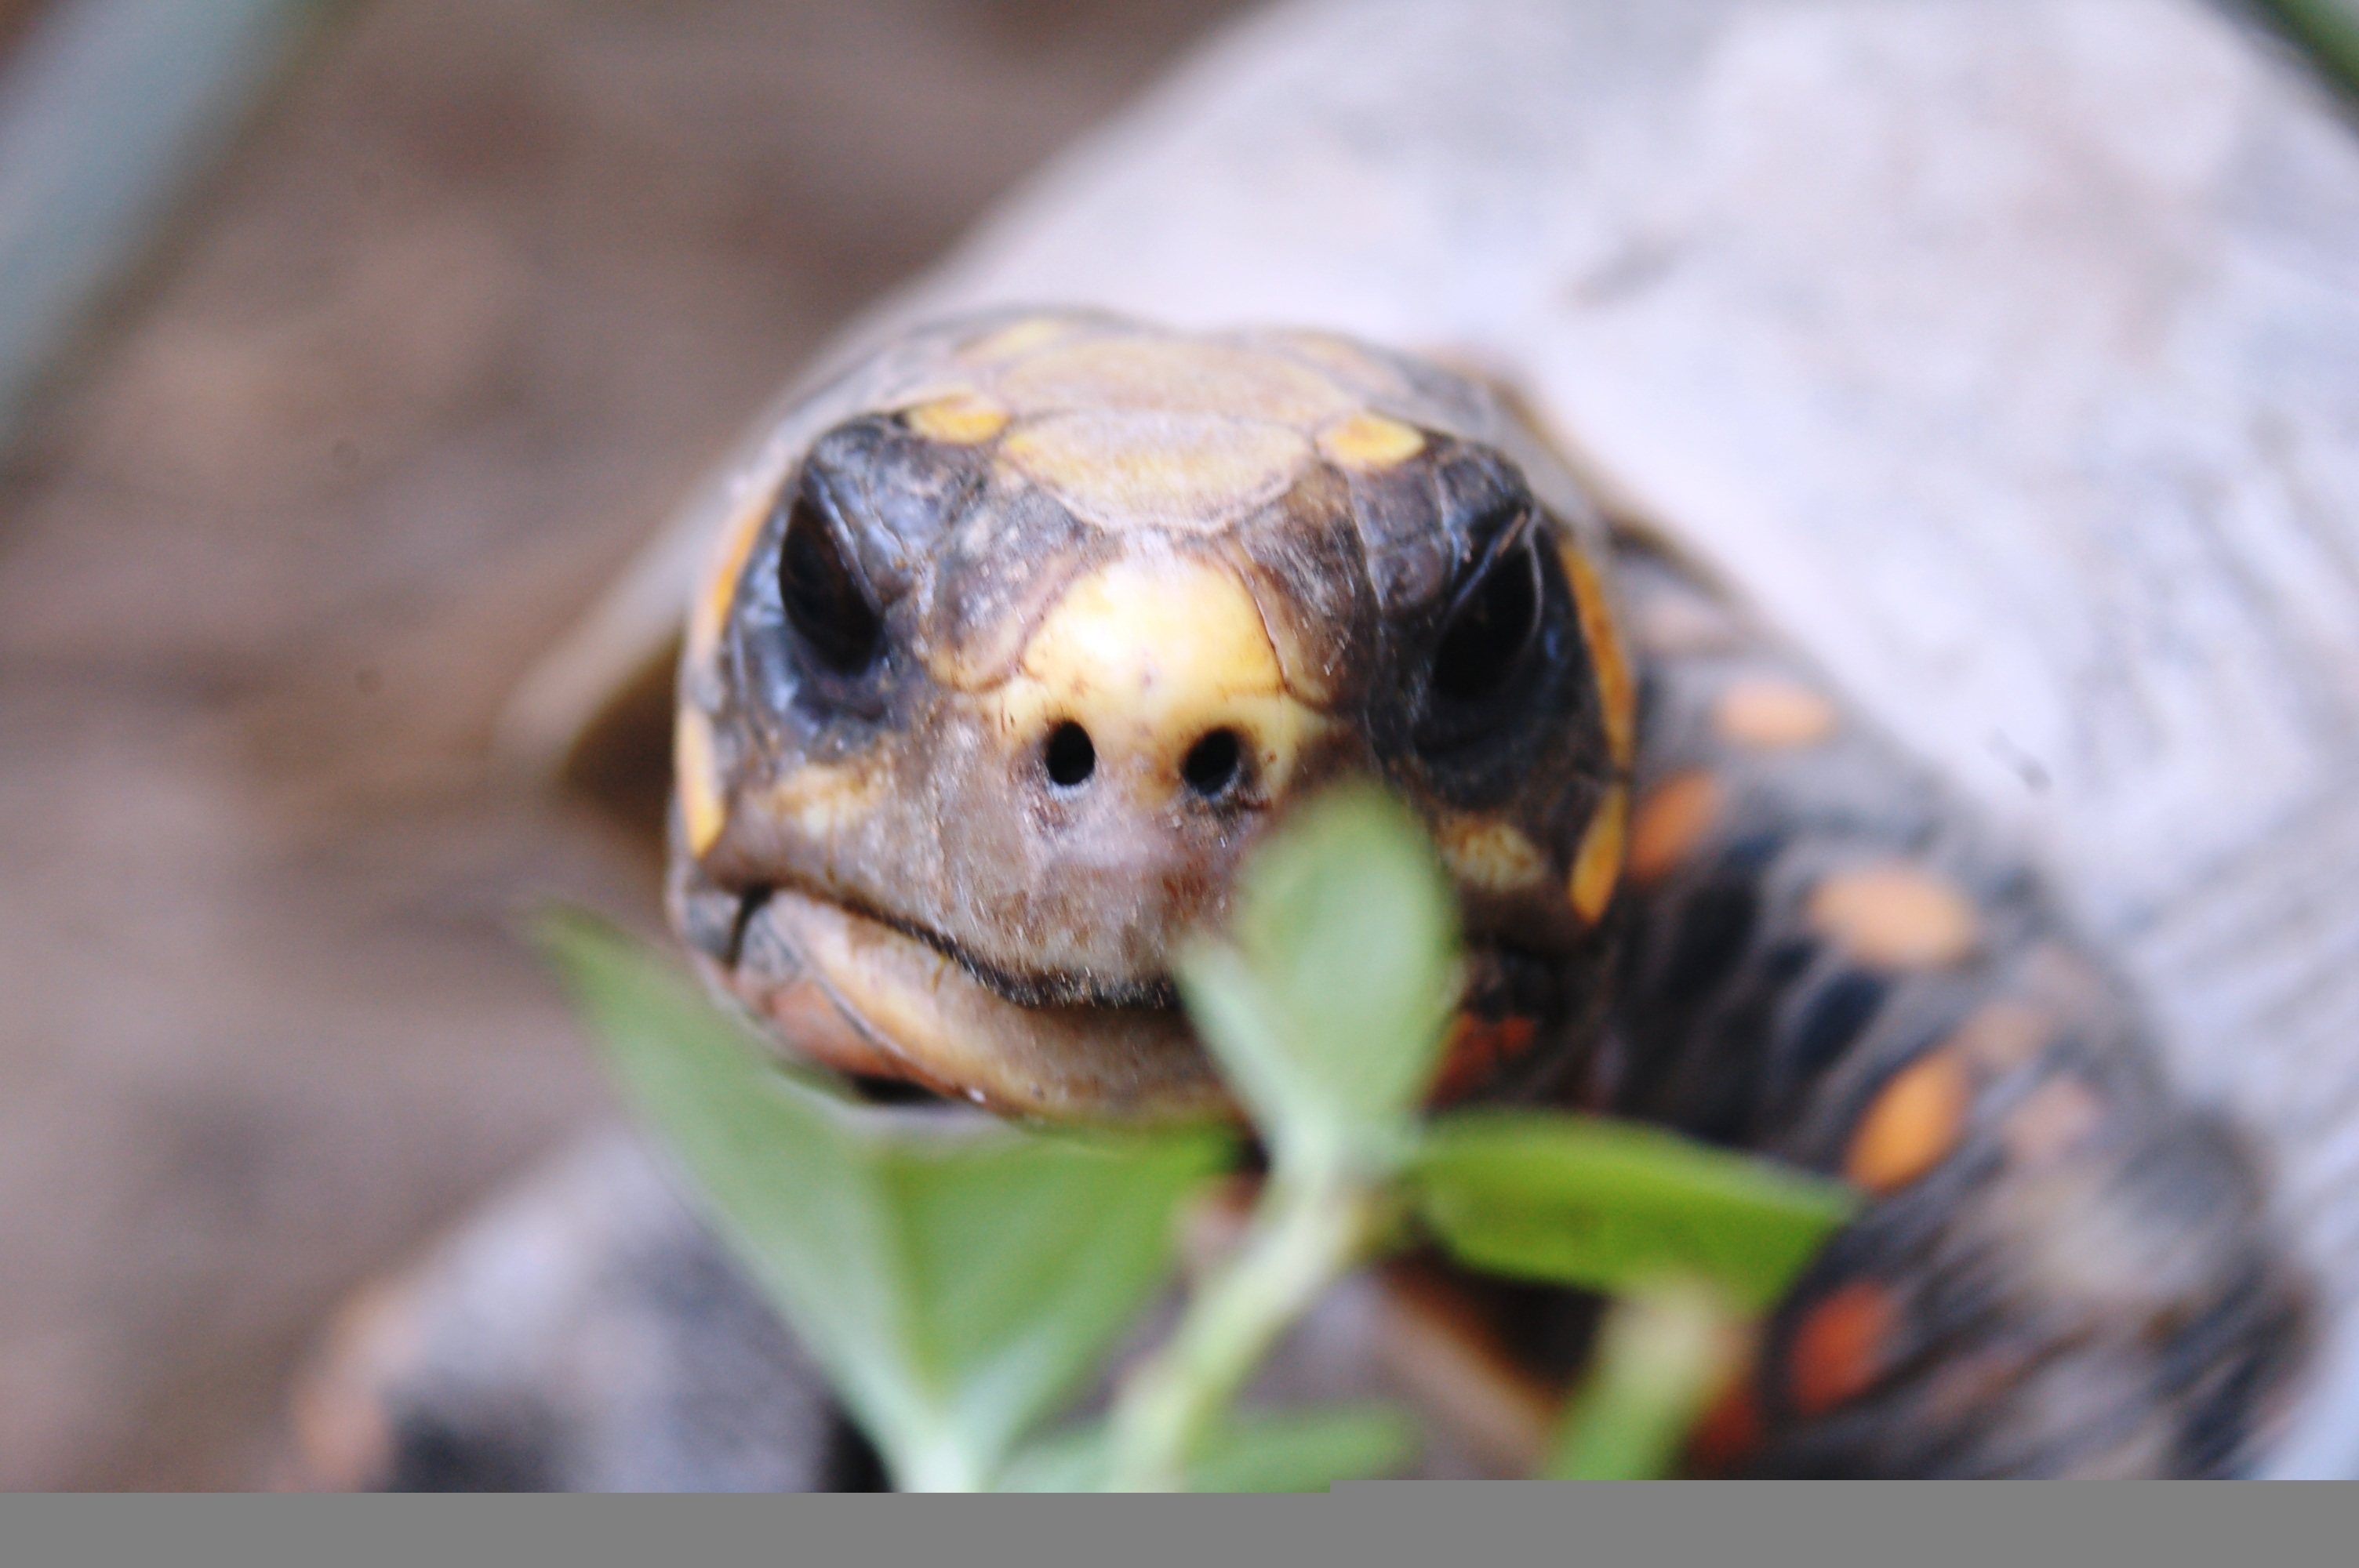
nature, wildlife, turtle, reptile, fauna, close up, tortoise, snake, vertebrate, faces, macro photography, emydidae, morrocoy